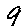
Label: 9